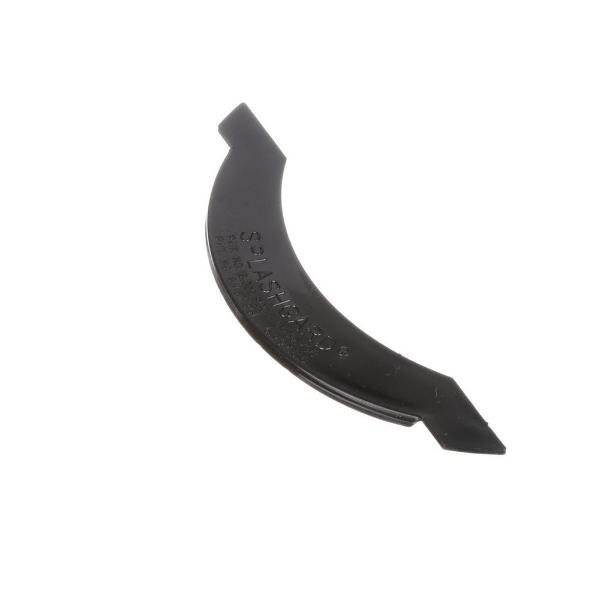
Bunn 32964.0000 SPLASH GUARD-PLSTC(FOR 6.32ID
Brand: ASC1 FOOD SERVICE EQUIPMENT PARTS
Category: Home & Garden > Kitchen & Dining > Kitchen Appliance Accessories > Coffee Maker & Espresso Machine Accessories > Coffee Maker & Espresso Machine Replacement Parts > Splash Guards